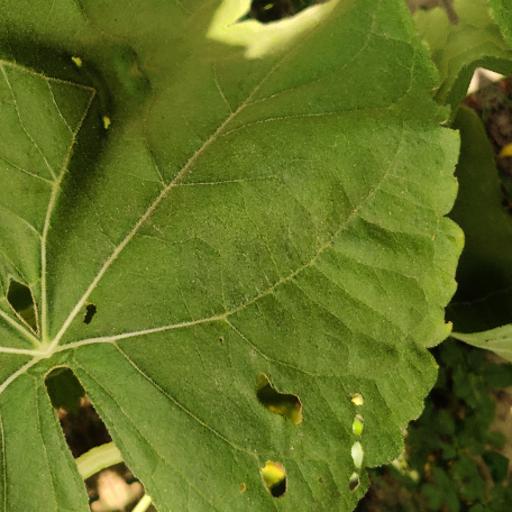
Label: Downy_mildew